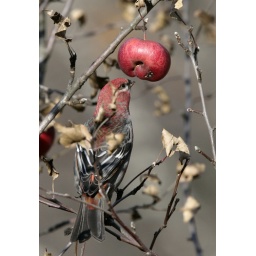
This male Pine Grosbeak was in the same tree